Andrea Cau

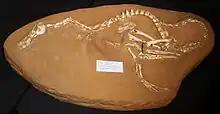
"Halszkaraptor escuilliei" fossil

Cau graduated in 2017 with a PhD in Life, Earth and Environmental Sciences.